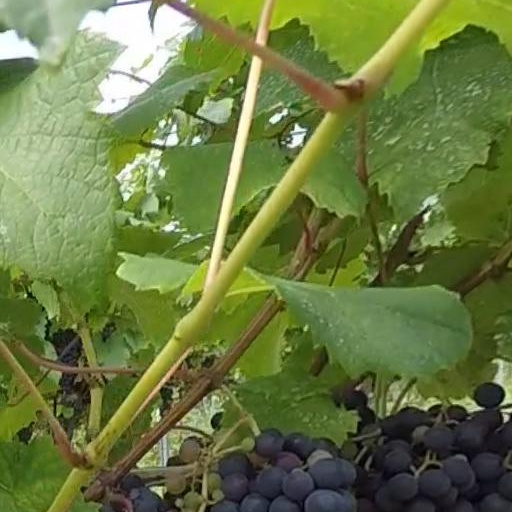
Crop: grape